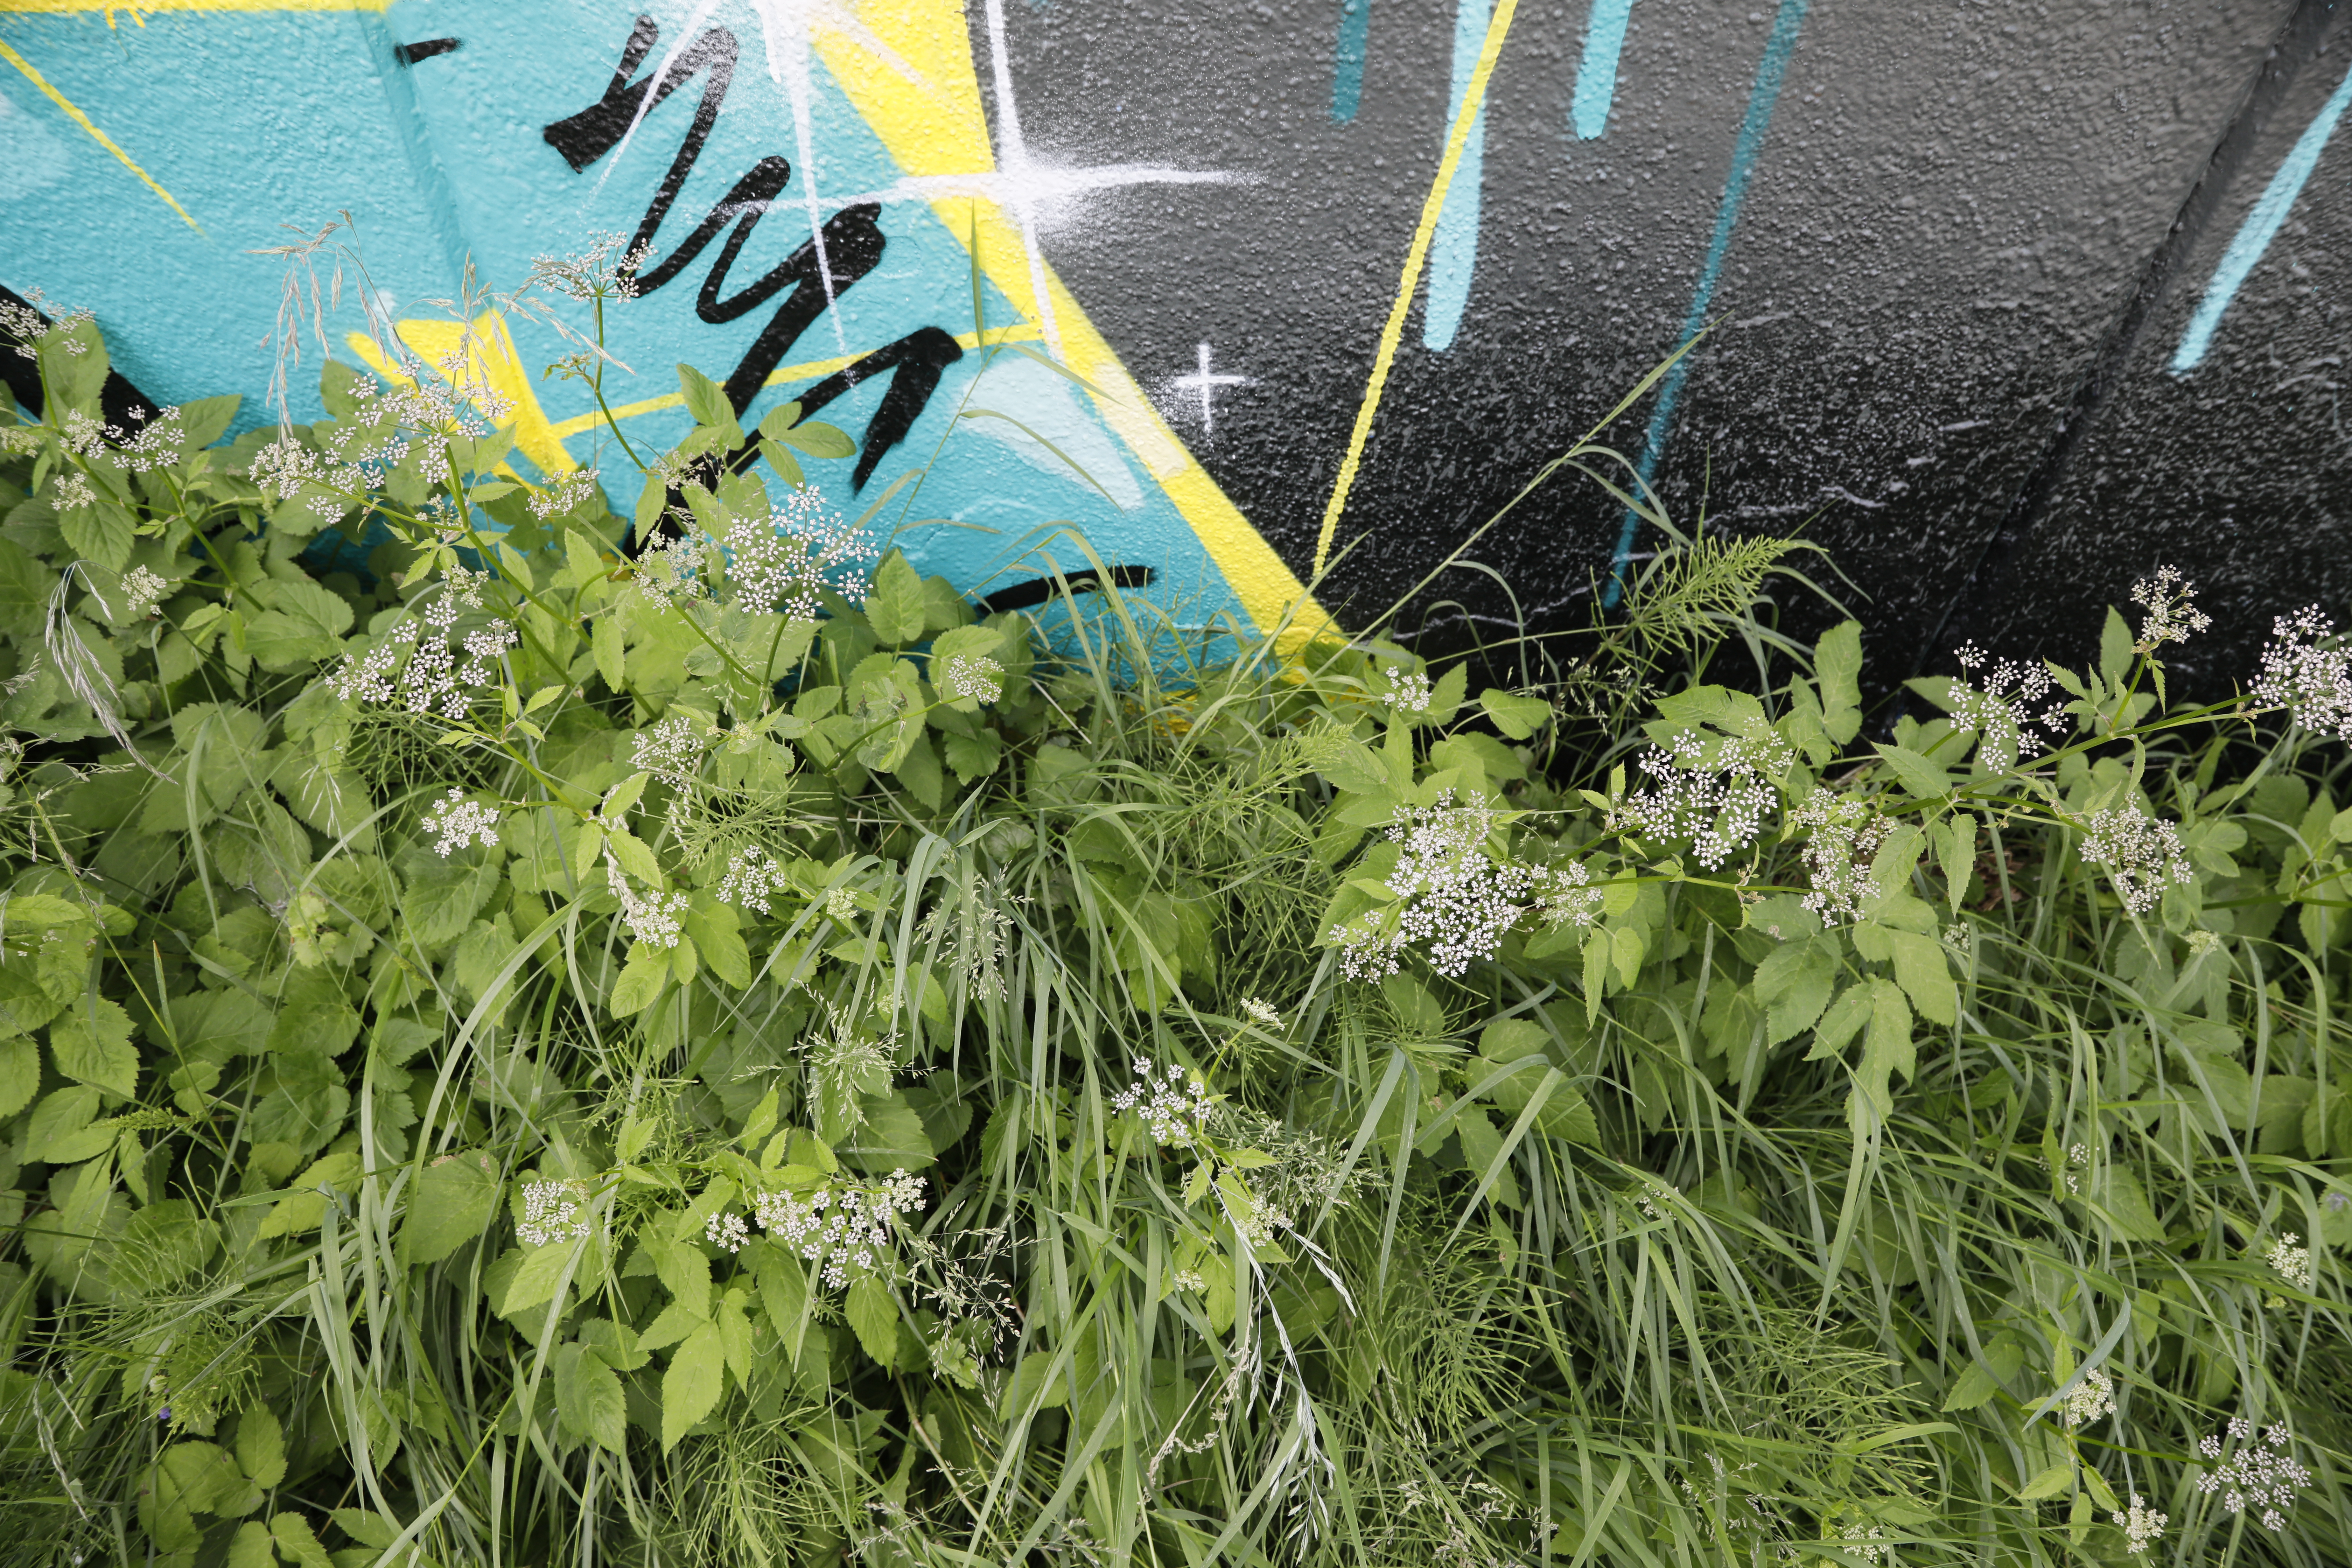
Plant species: Aegopodium podagraria